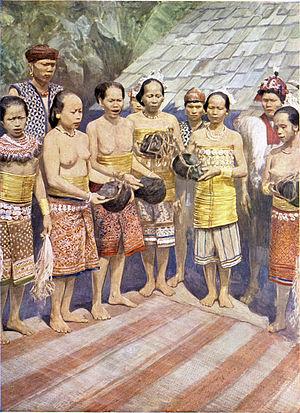
En anthropologie, on parle de chasseurs de têtes pour évoquer des groupes humains ayant pour coutume de conserver les têtes des personnes qu'elles ont tuées dans ce but exclusif et pour lesquels cette pratique revêt un rôle culturel et social central. La chasse aux têtes a été décrite à l'époque historique dans certaines parties de l'Océanie, en Asie du sud, du sud-est, de l'ouest ainsi qu'en Afrique centrale et en Amérique centrale. Elle a également été rapportée, dans l'Antiquité, en Europe, chez certaines tribus Celtes, chez les peuples germaniques de l'ouest, et chez les Scythes. Elle a été pratiquée en Europe jusqu'à la fin du Moyen Âge, en Irlande ainsi qu'à la frontière entre l'Angleterre et l'Écosse, et, jusqu'au XIXᵉ siècle, au Monténégro, en Croatie et dans l'ouest de l'Herzégovine.